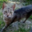
Label: cat